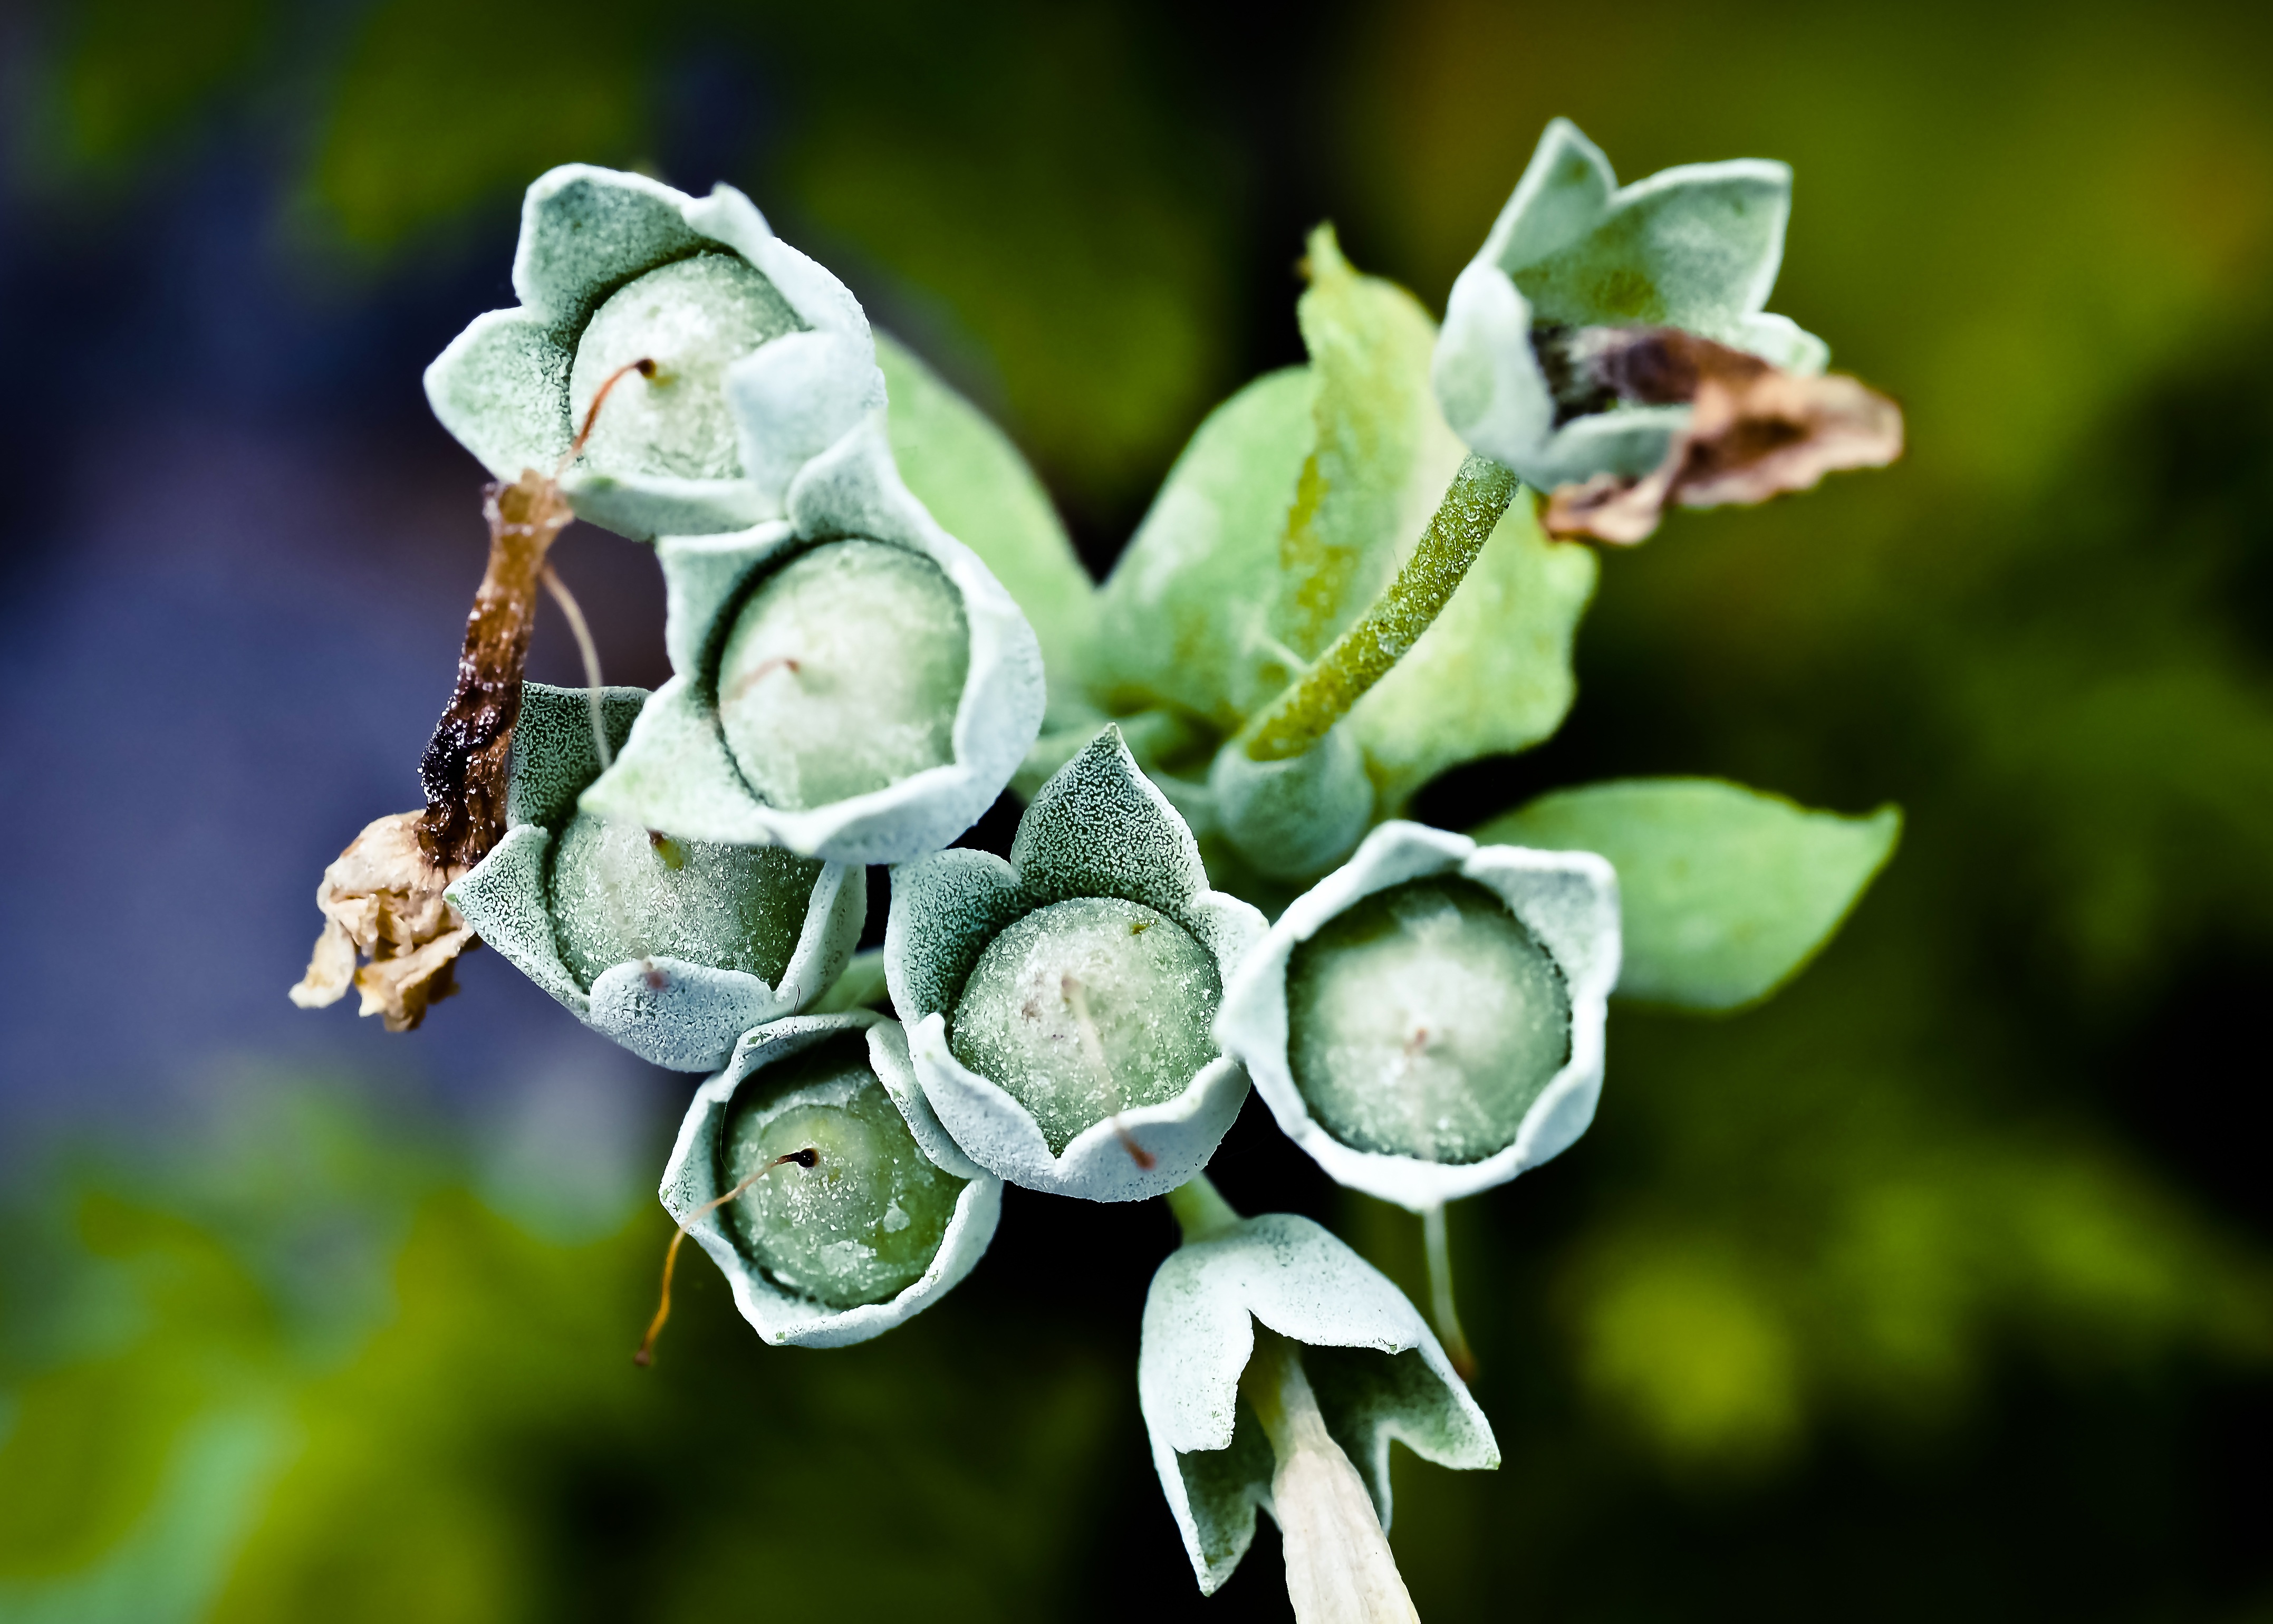
nature, branch, blossom, plant, photography, leaf, flower, bloom, spring, green, produce, insect, macro, botany, garden, close, flora, wildflower, drumstick, close up, primrose, shrub, bud, macro photography, flowering plant, primrose greenhouse, primrose varieties, plant stem, land plant